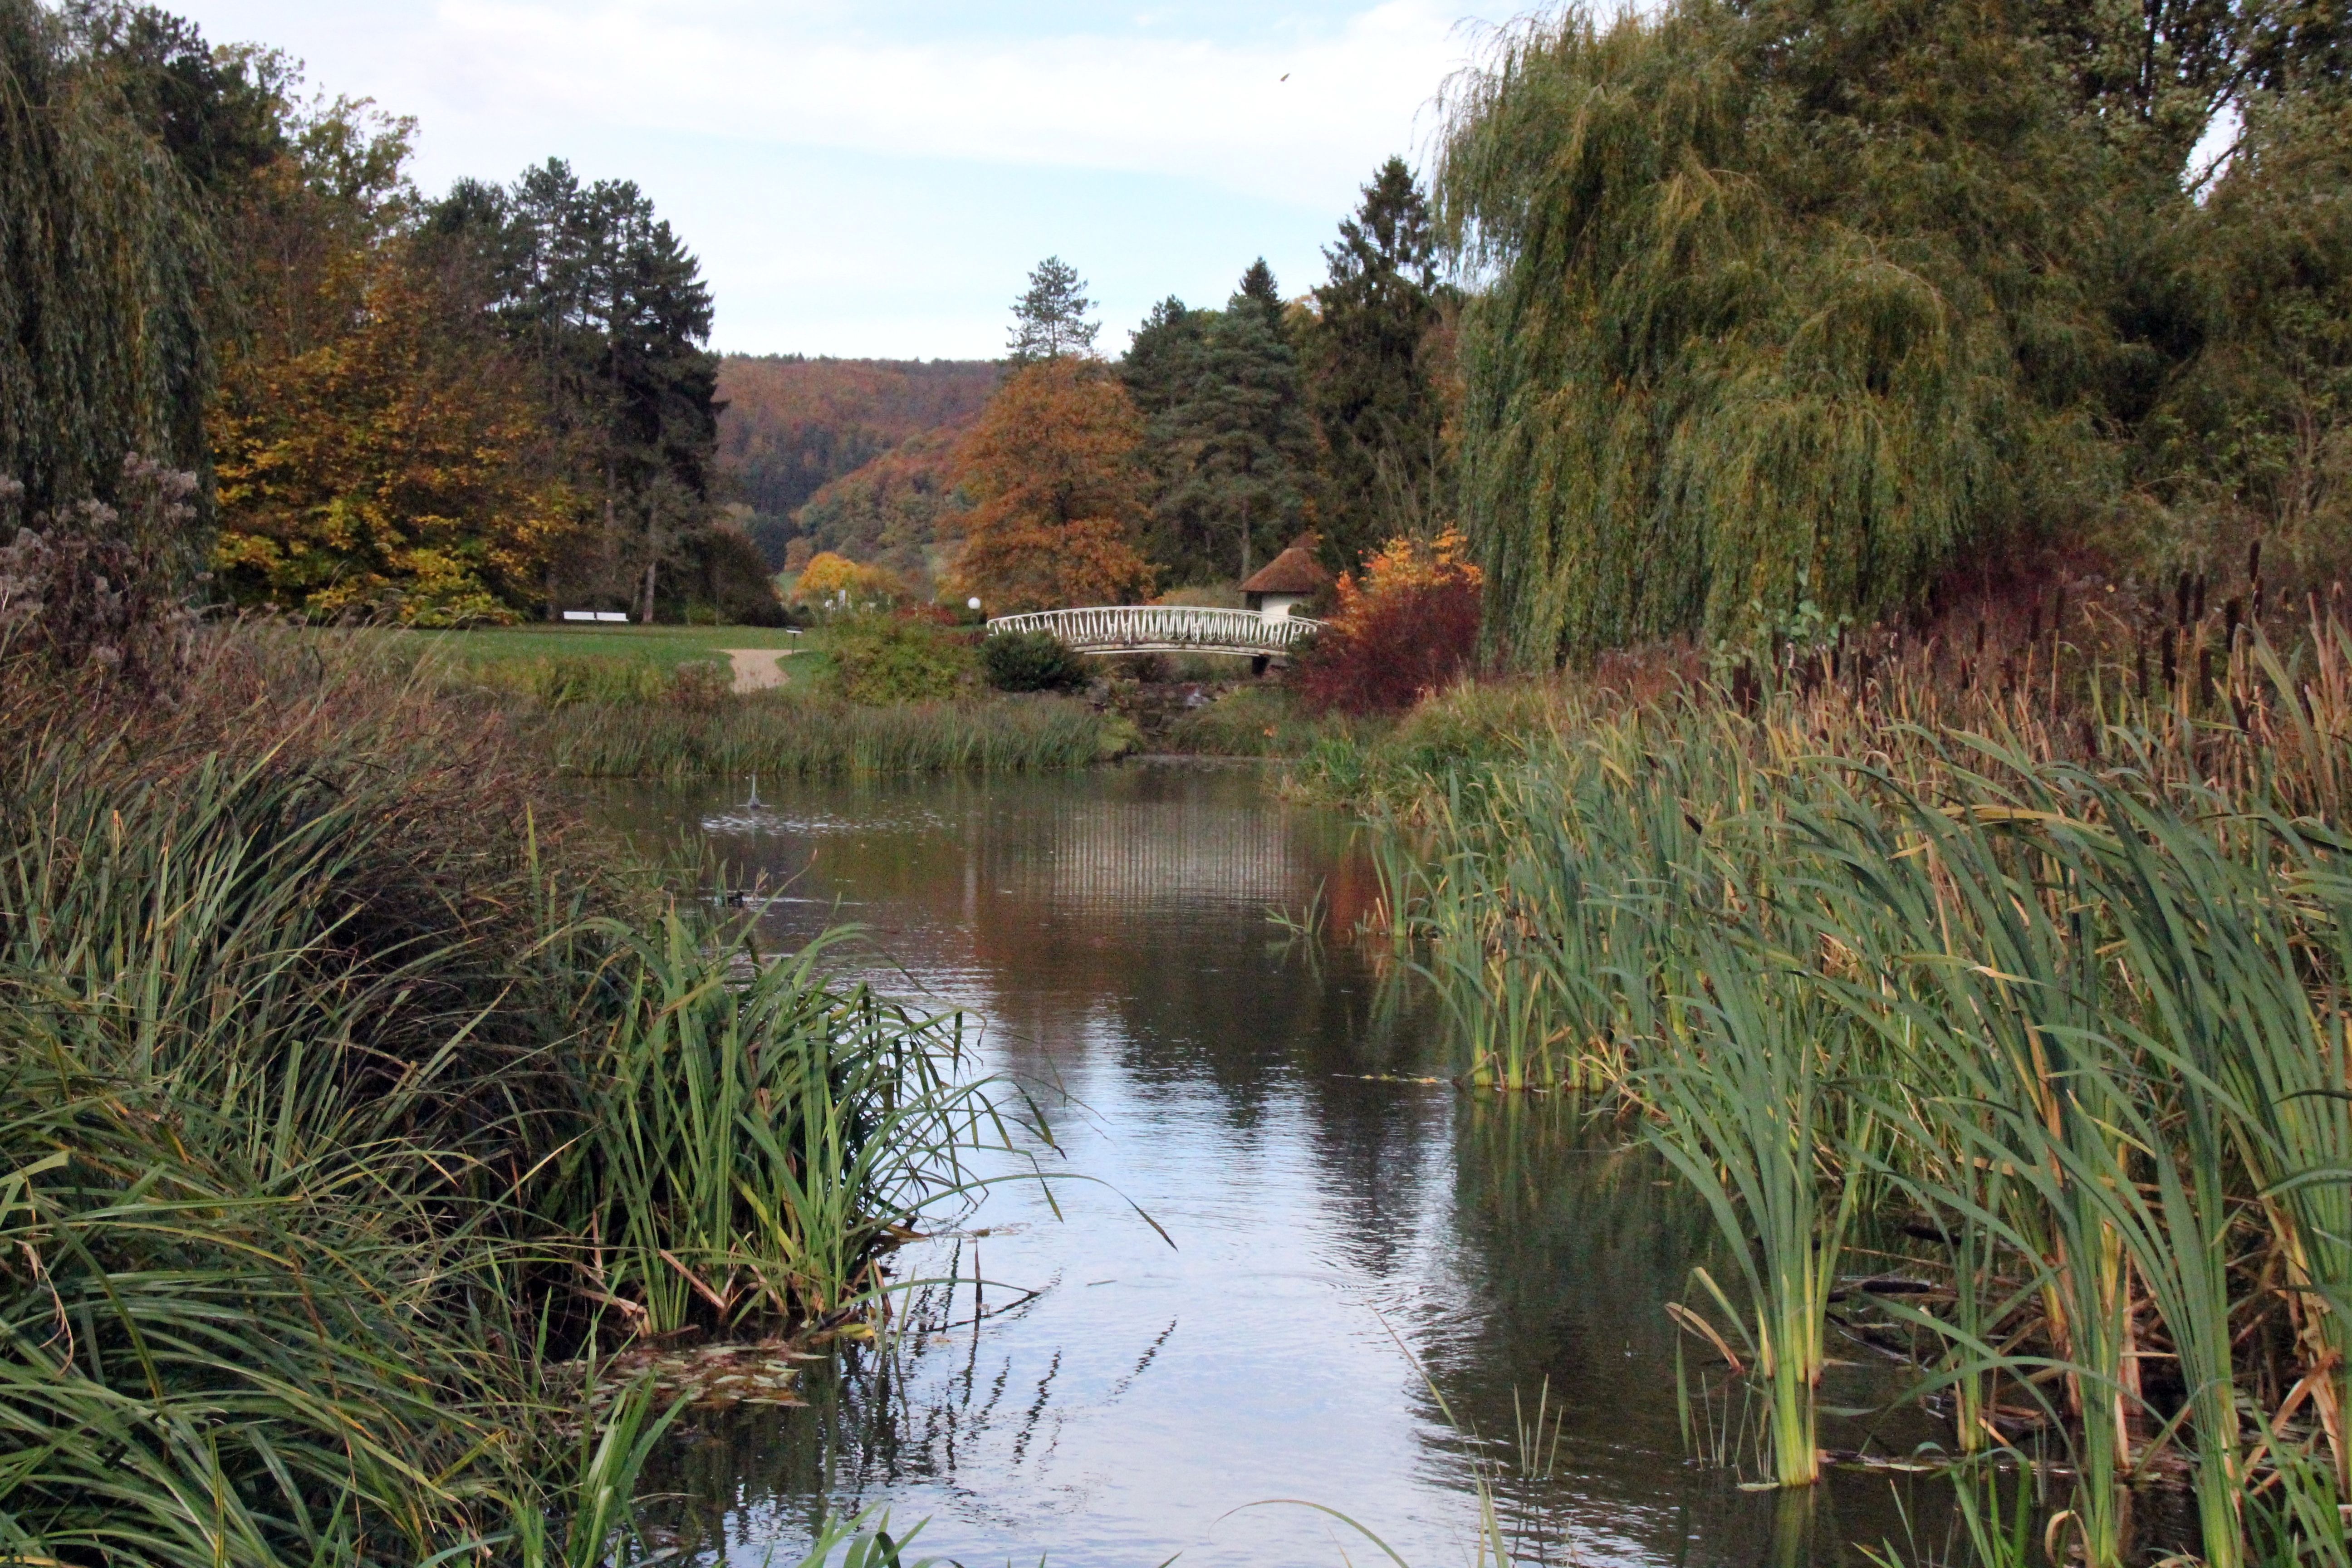
water, marsh, plant, bridge, lake, river, reed, pond, stream, park, waterway, body of water, wetland, bog, habitat, idyll, ecosystem, watercourse, nature reserve, kurpark, fish pond, grass family, malerwinkel, painter views